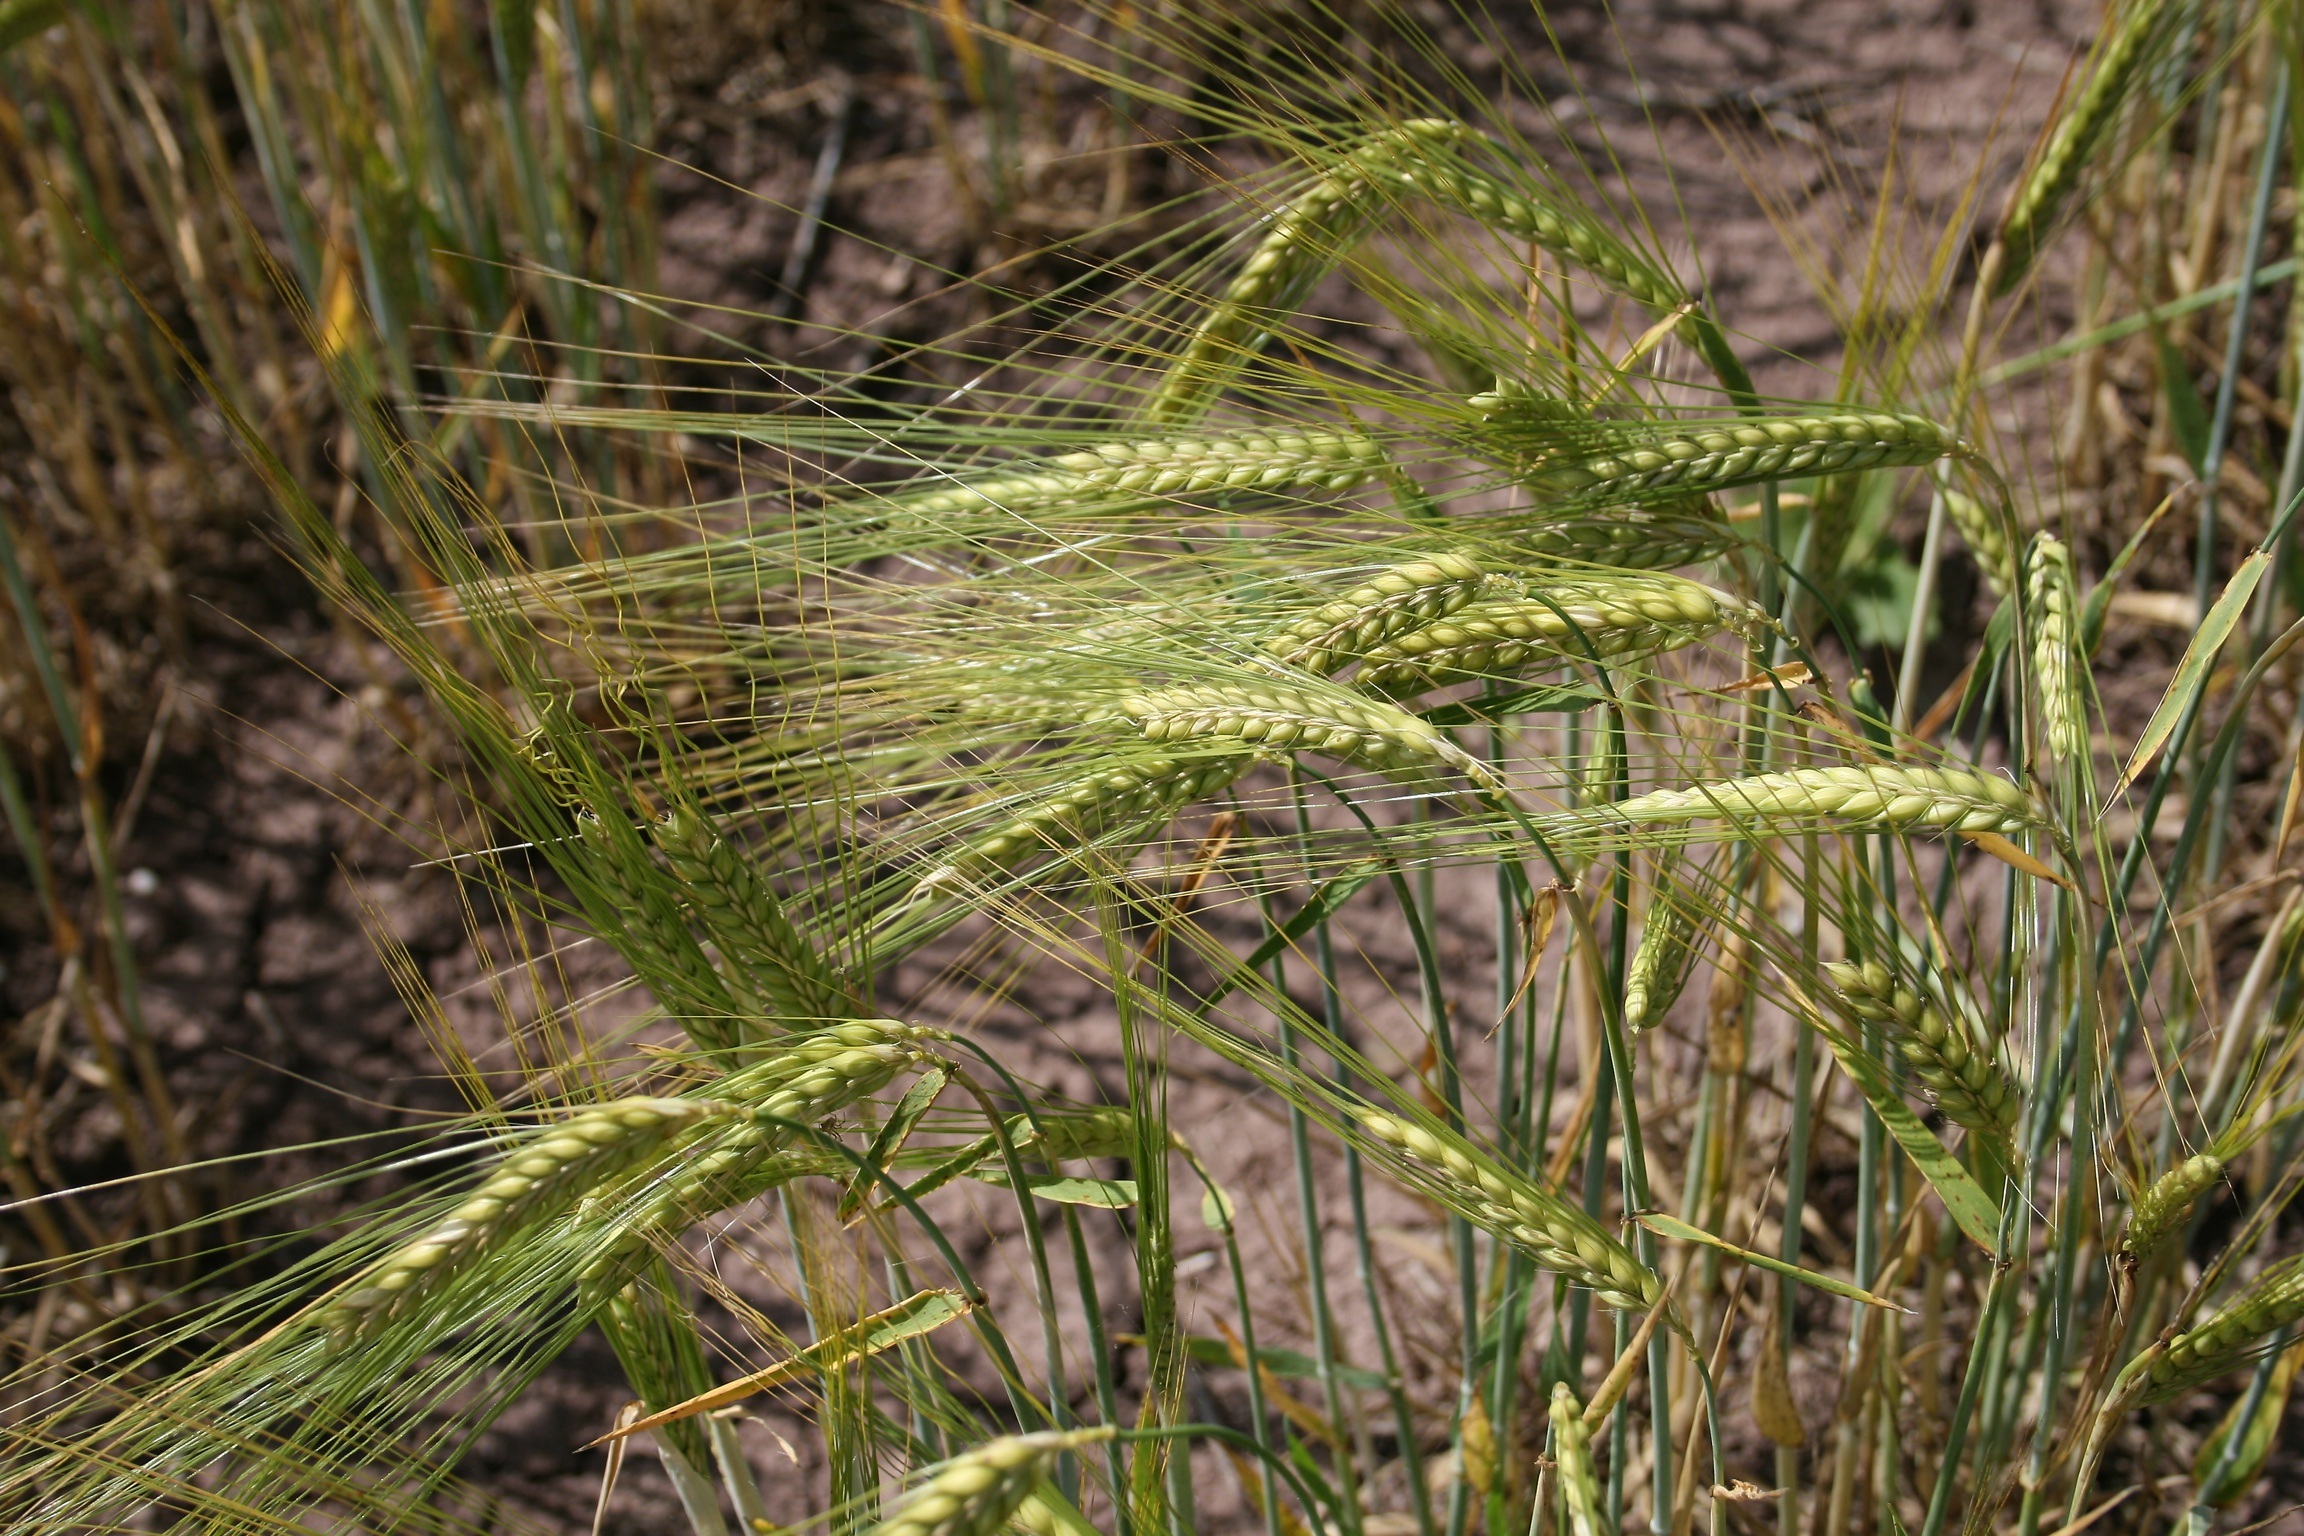
landscape, nature, grass, branch, plant, sky, field, meadow, barley, wheat, grain, prairie, seed, flower, summer, dry, ripe, rural, food, harvest, crop, macro, autumn, yellow, agriculture, healthy, close, flora, spike, cereal, wheat field, sunny, gold, rye, cornfield, cereals, ecosystem, atmospheric, arable, golden yellow, field crops, flowering plant, grain fields, cereal fields, oats, wheat spike, triticale, hordeum, grass family, land plant, phragmites